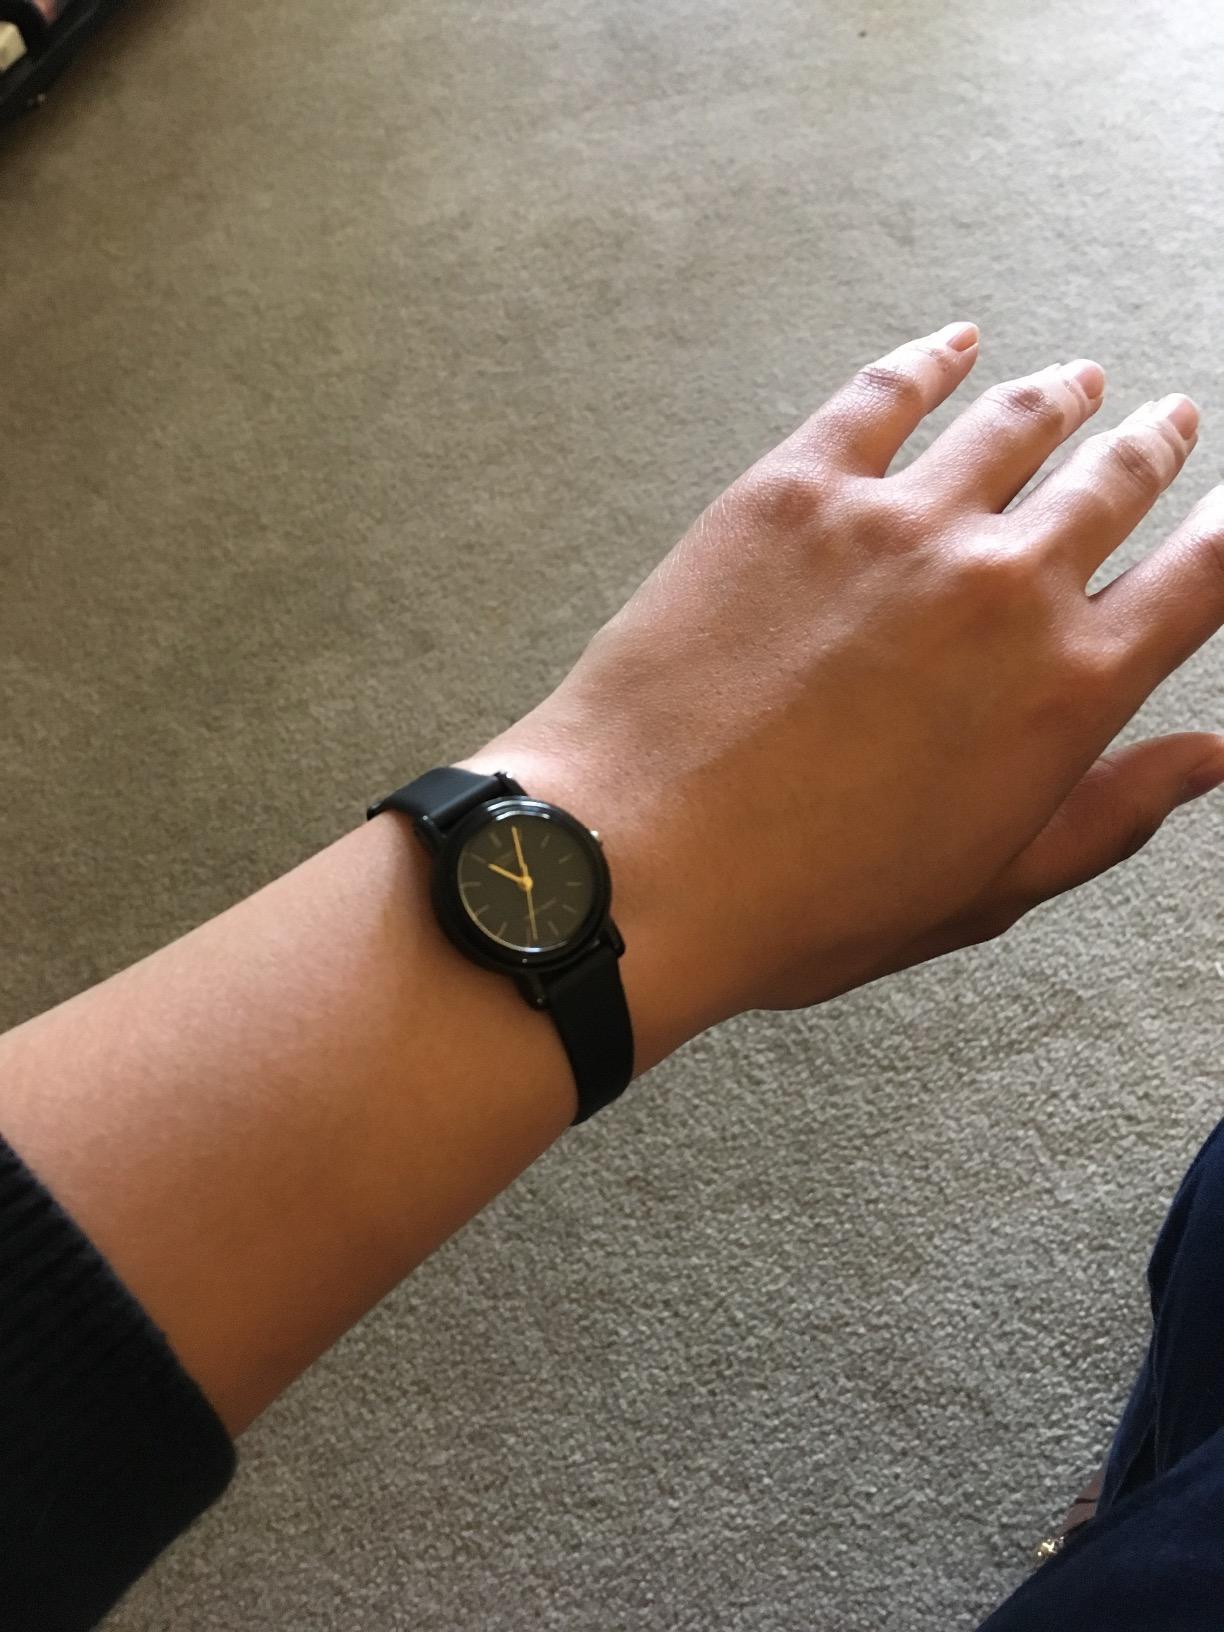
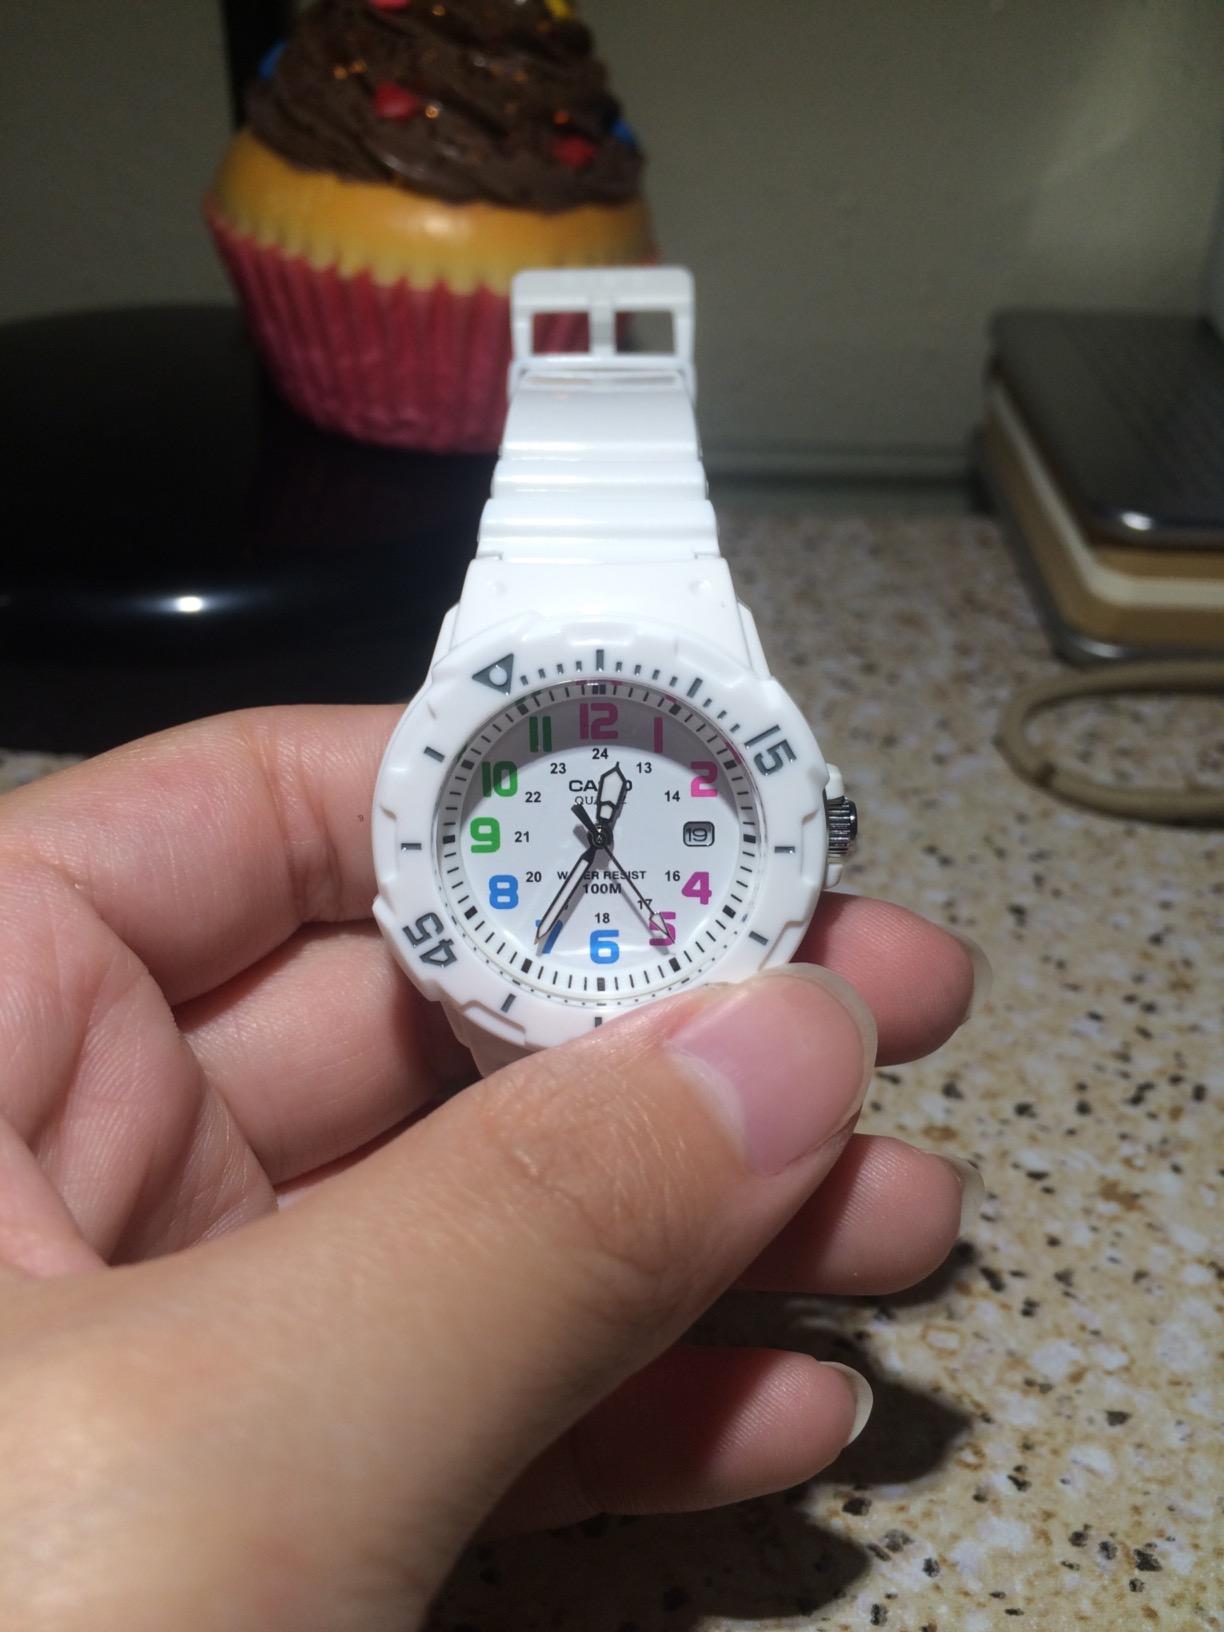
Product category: accessories_watch
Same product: no